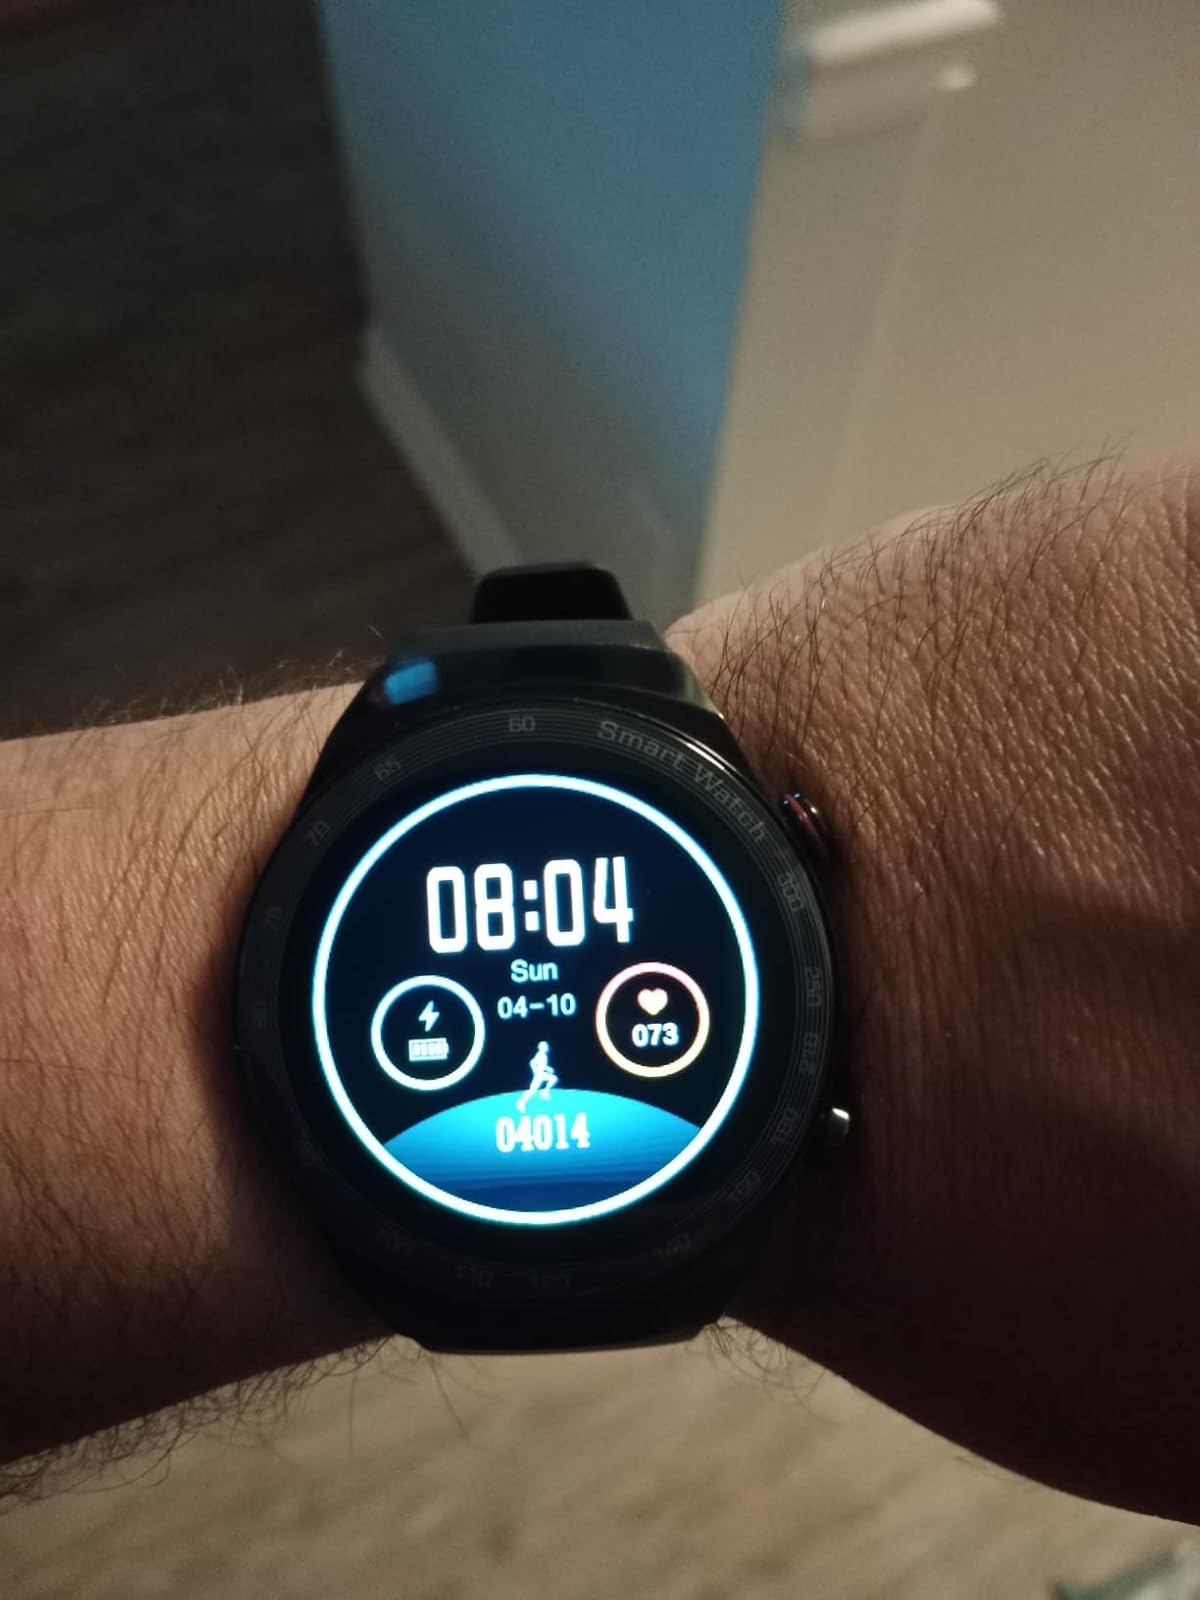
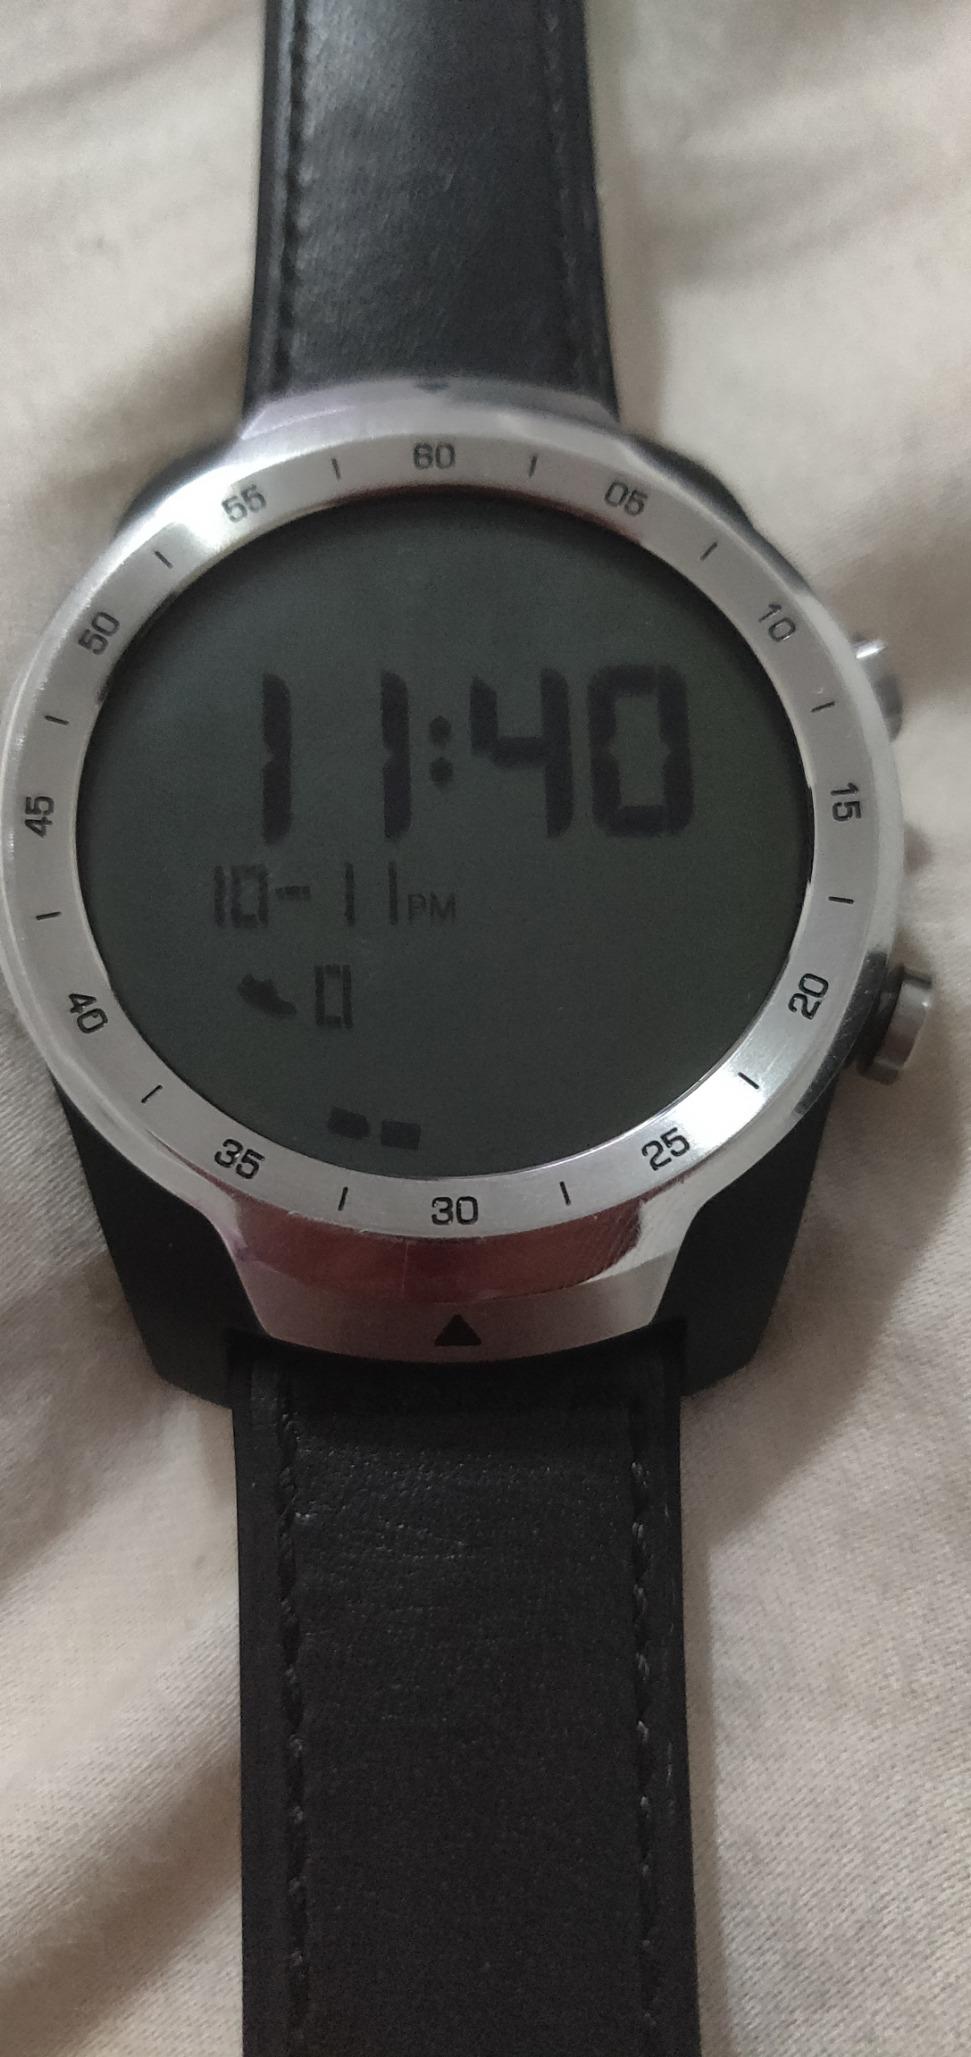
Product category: smartwatch
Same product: no